Multiple Epidermal Growth Factor-like Domains 8

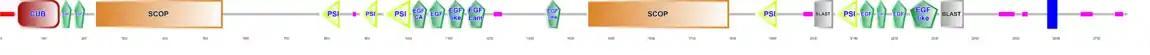
Scaled Map of MEGF8 Features along protein

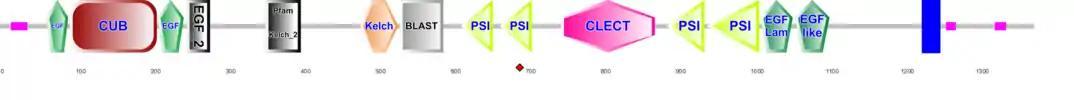
Human ATRNL1 (Paralog to MEGF8) Protein Feature Map

One of the key attributes of MEGF8's tertiary structure is its 7-bladed beta propeller which is formed by the kelch motif found in its D1k3ia3 structural domain, which was identified by SCOP. SCOP also indicated that the beta-propeller in MEGF8 is a member of the galactose oxidase super family. Each of the seven blades are made up of a four stranded beta-folded motifs. It is also important to note that although many phosphorylation sites are predicted at high confidence, several other topographic predictions (i.e. disulfide bonds, glycosylation, other extracellular features), do not support these predictions.